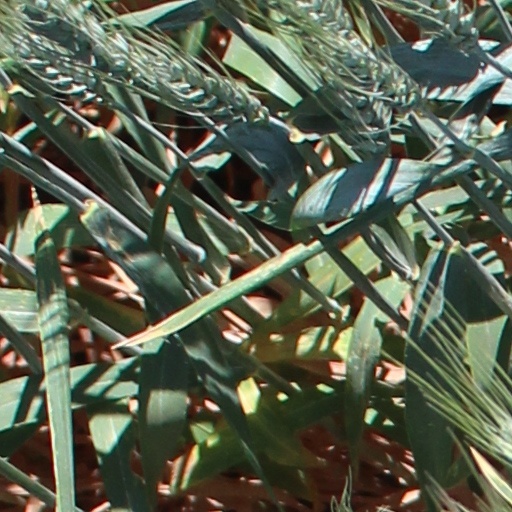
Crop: wheat